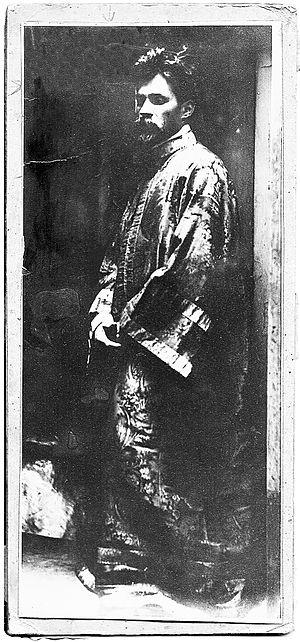
Constantin Brâncuși, souvent désigné en français par son seul patronyme, Brancusi, né le 19 février 1876 à Hobița, dans la commune de Peștișani, dans le județ de Gorj, en Roumanie, et mort le 16 mars 1957 à Paris, est un sculpteur roumain naturalisé français, qui est l'un des plus influents du début du XXᵉ siècle. Bien que lui-même ne se disant pas abstrait, il est considéré comme ayant poussé l'abstraction sculpturale jusqu'à un stade jamais atteint dans la tradition moderniste et il a également ouvert la voie à la sculpture surréaliste, ainsi qu'au courant minimaliste des années 1960.